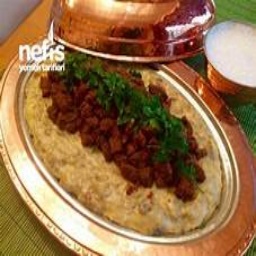
Label: hunkar_begendi